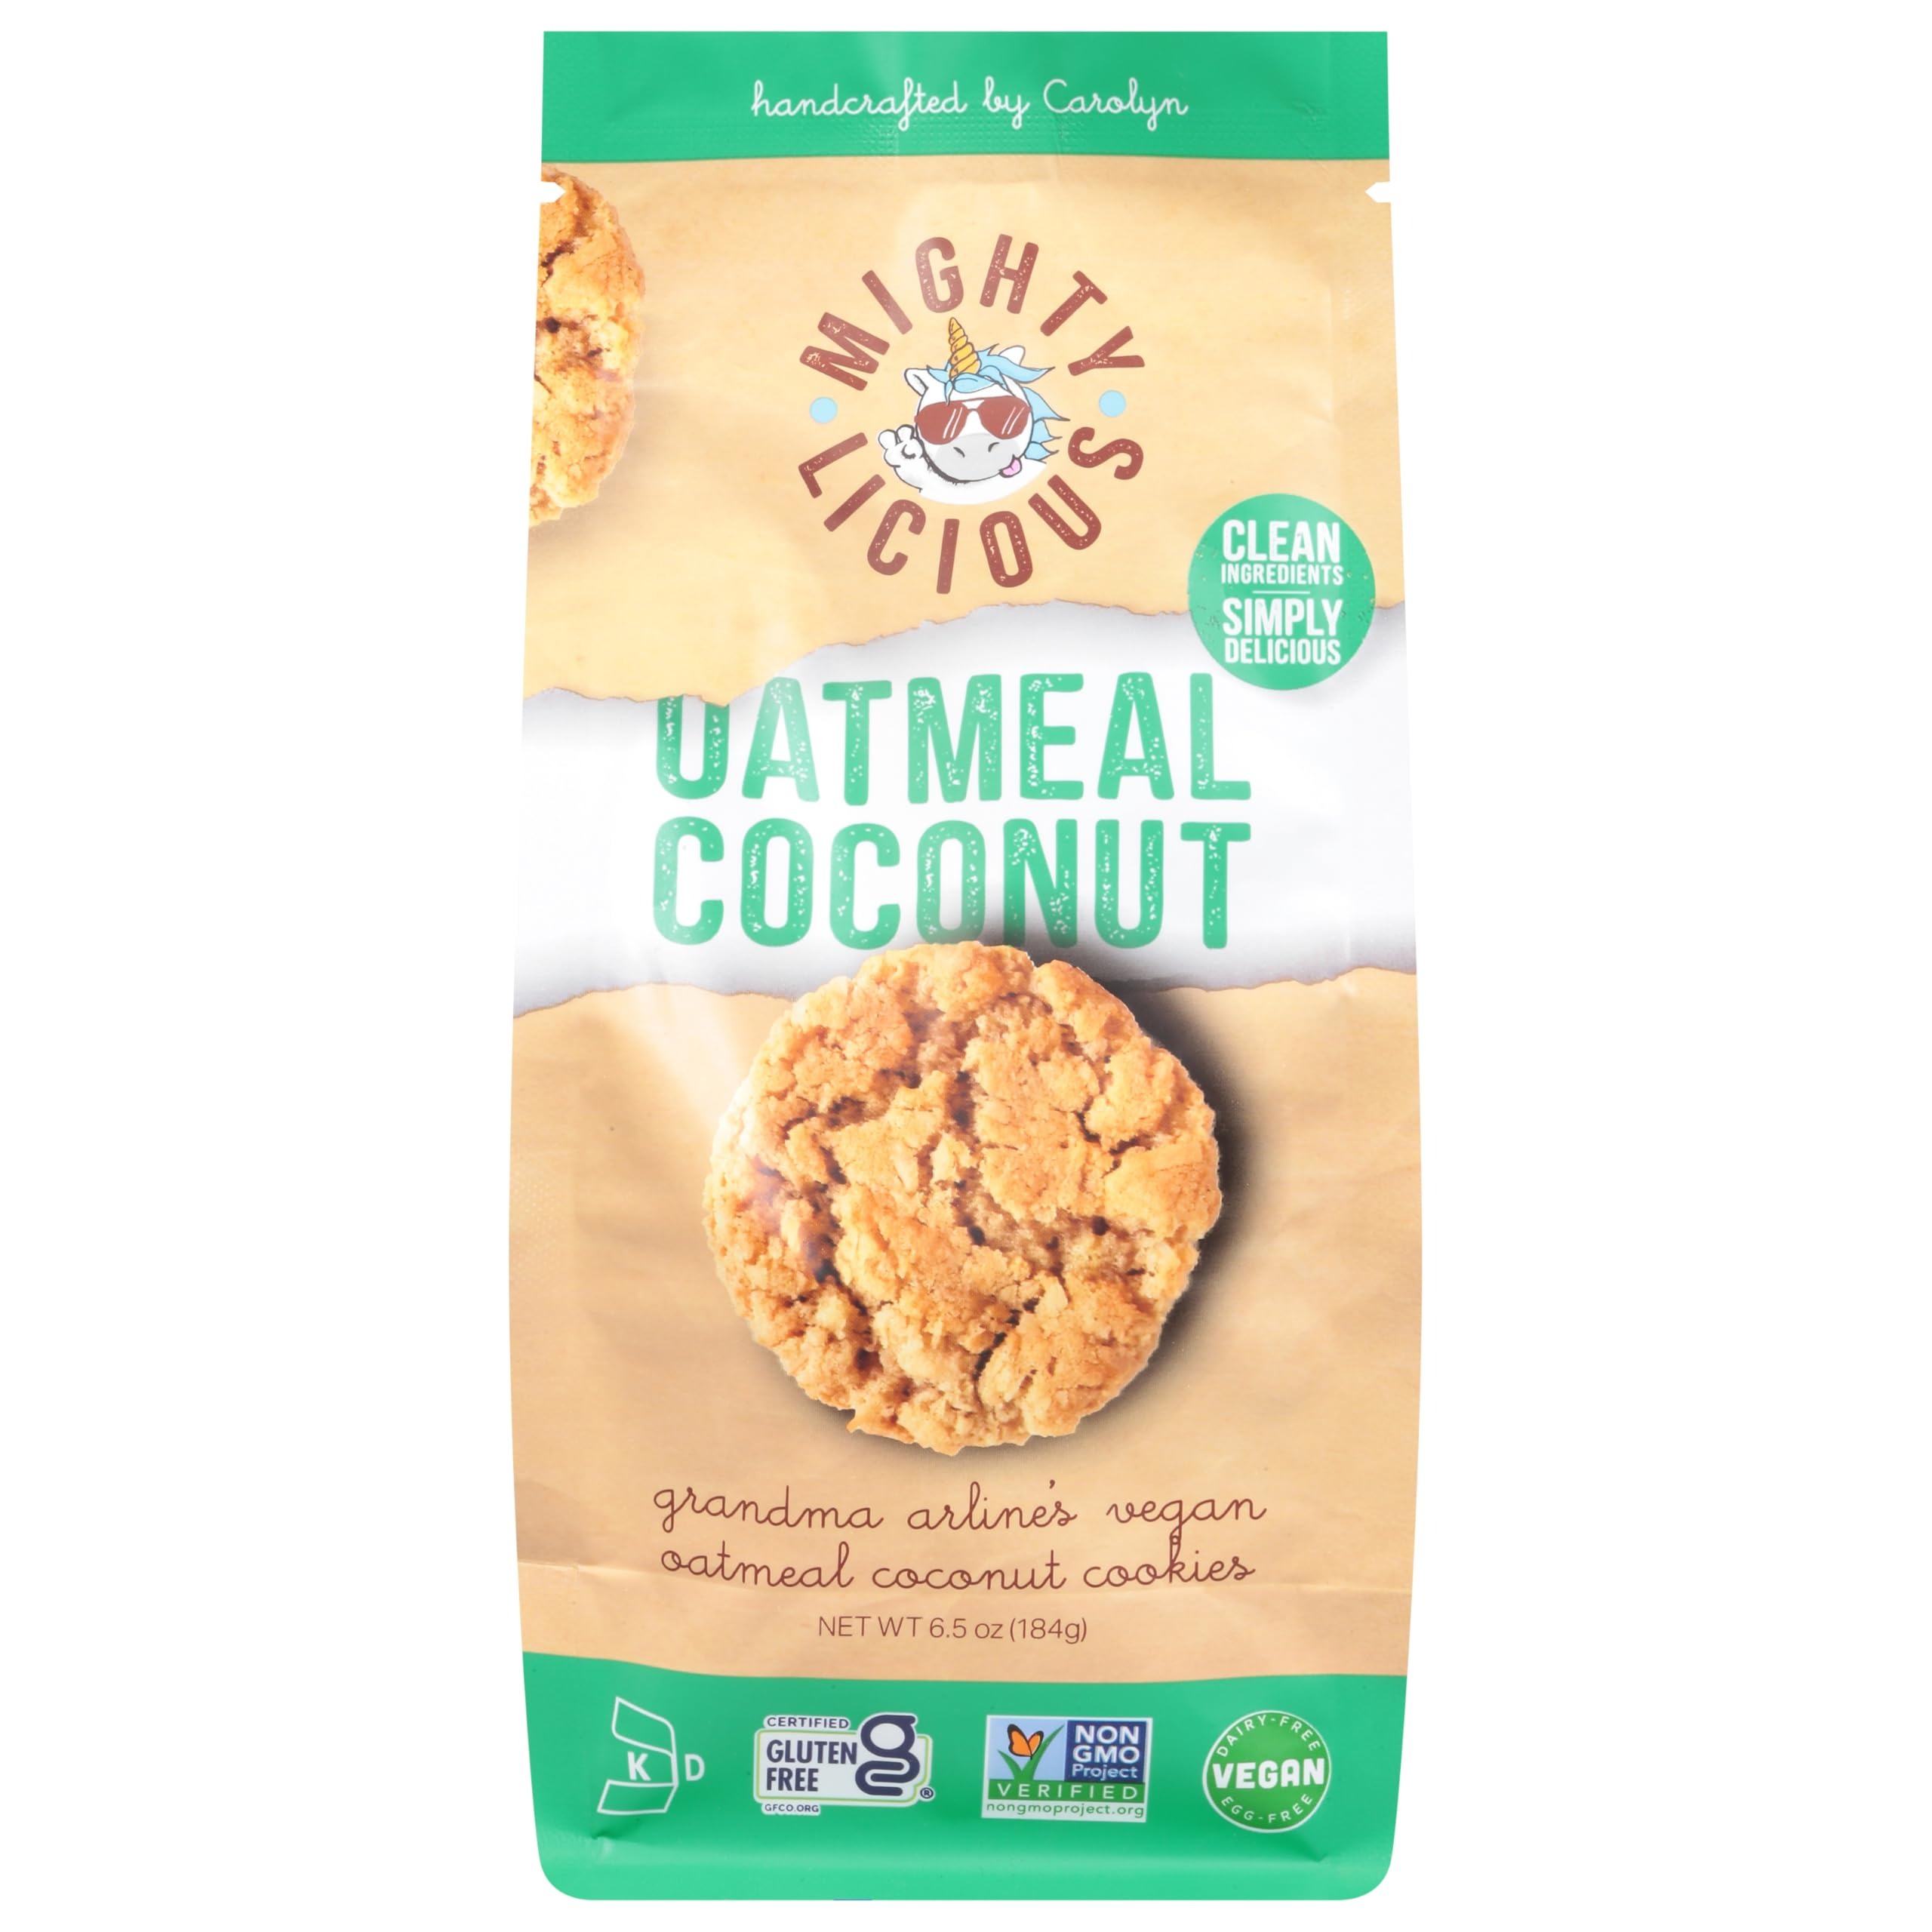
Item Name: Mightylicious, Gluten Free Oatmeal Coconut Cookies, 6.5 Ounce
Product Description: Oatmeal Cookies
Value: 6.5
Unit: Ounce

Price: 6.39